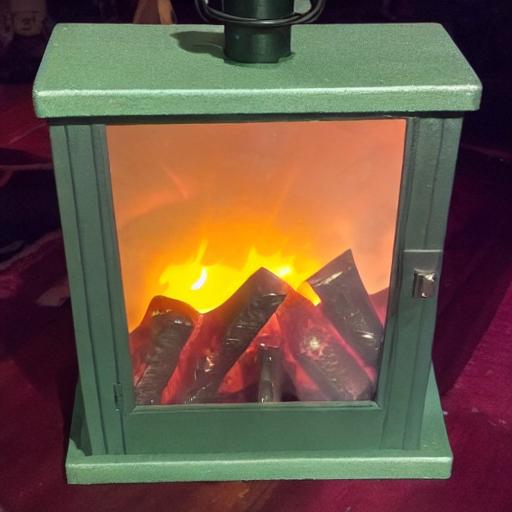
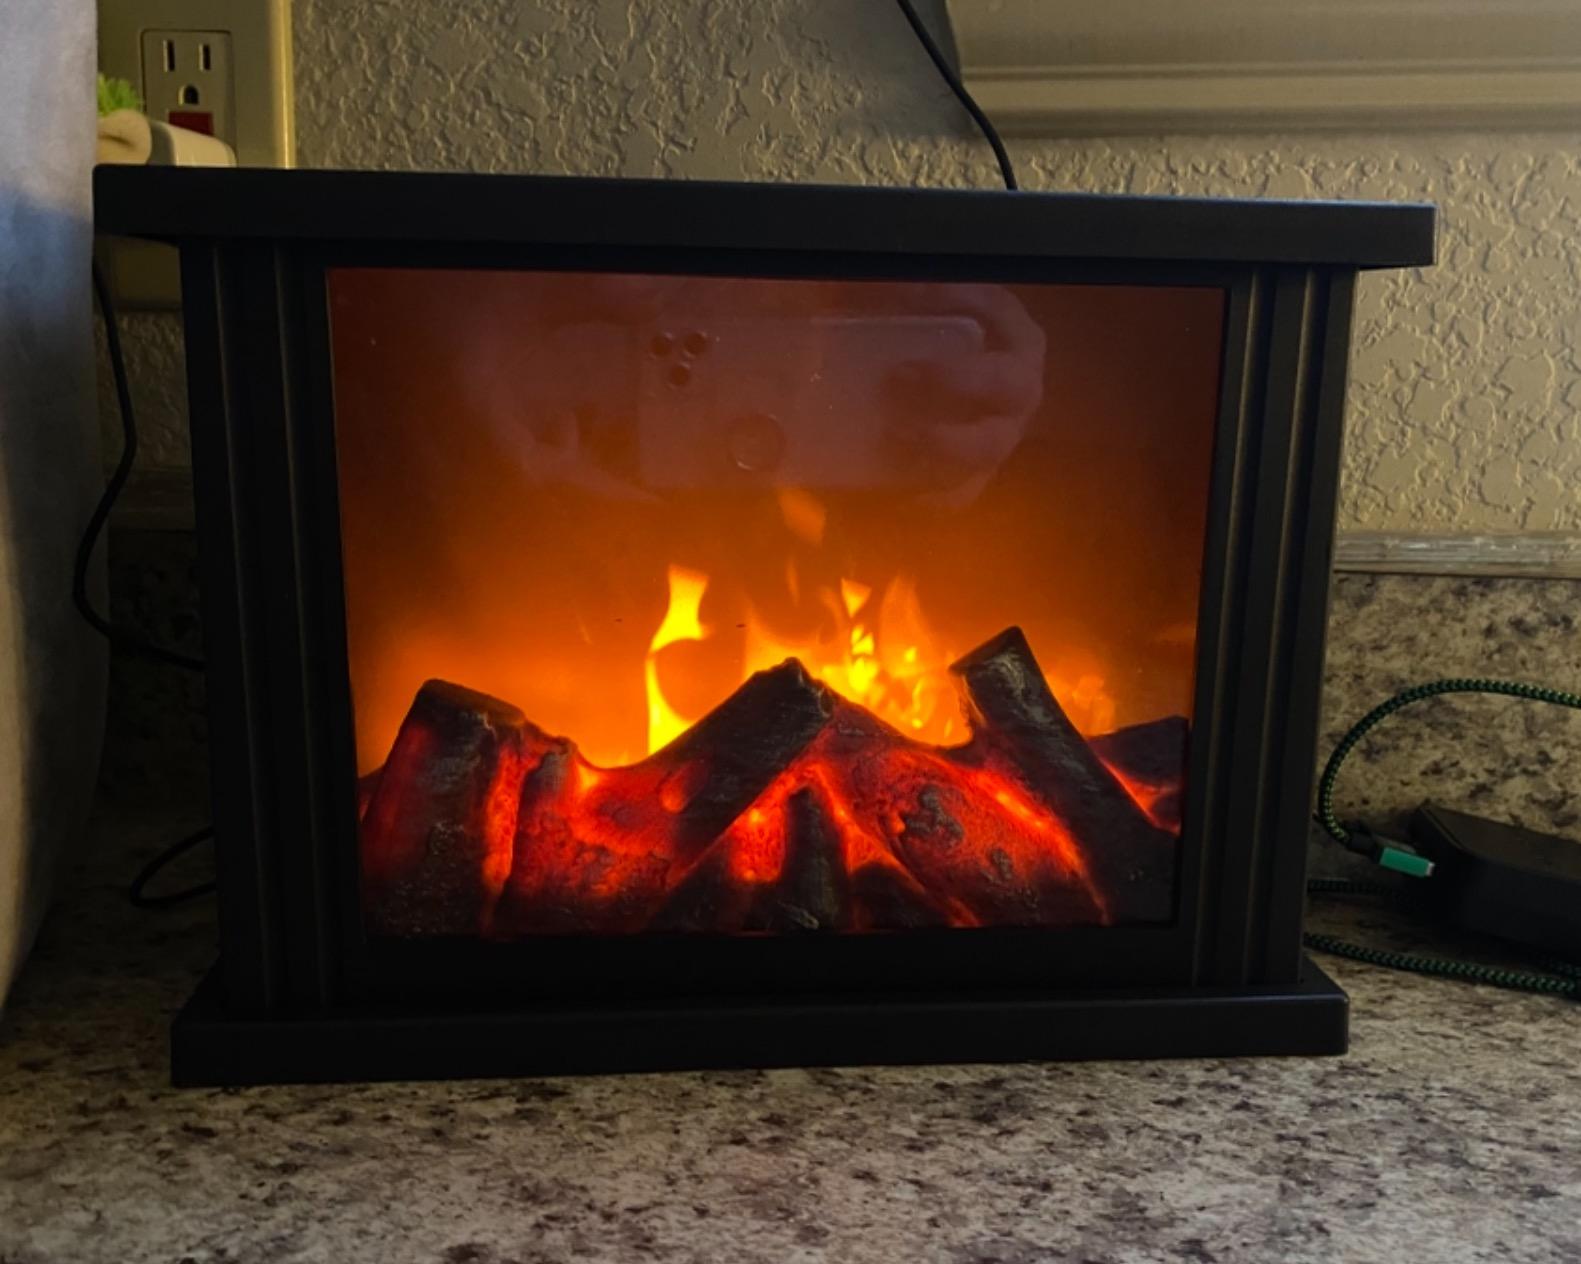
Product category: lantern
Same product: no